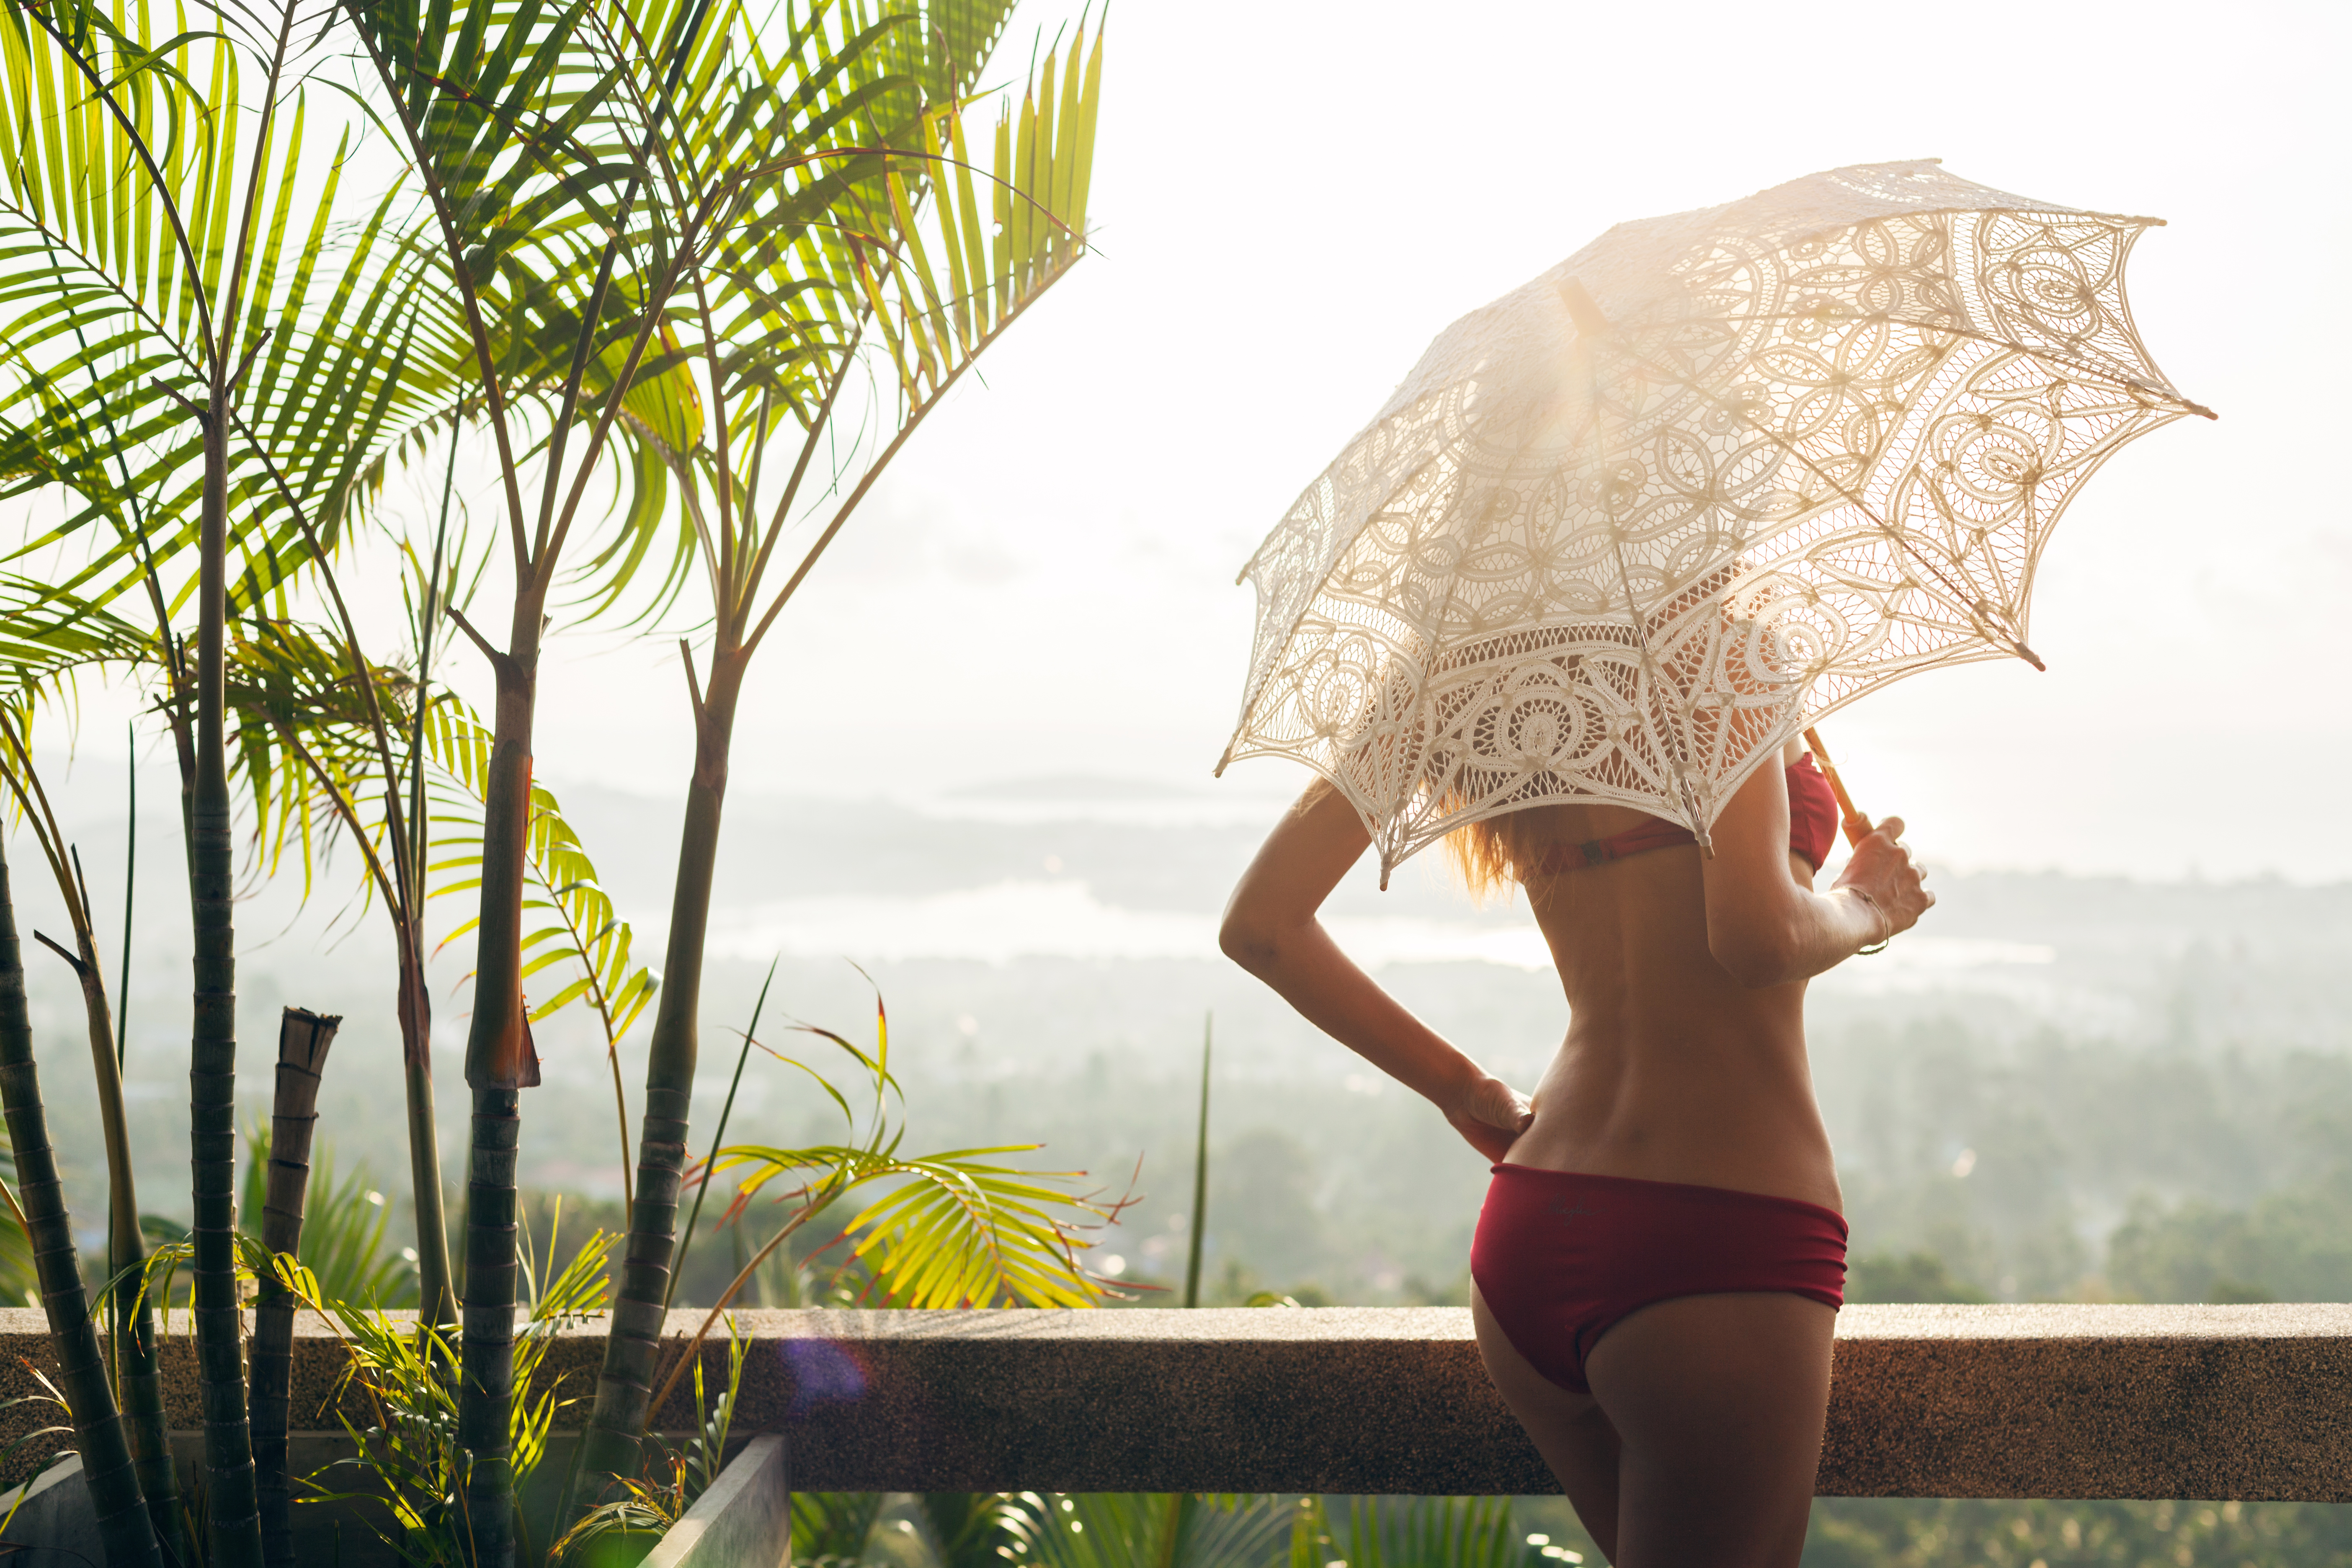
travel, thailand, woman, vacation, summer, asia, girl, holiday, tourism, traveler, beautiful, lifestyle, tourist, trip, young, female, outdoor, joy, relax, traveller, tropical, bikini, sexy, model, swimsuit, fashion, beauty, body, tan, women, glamour, attractive, pretty, person, hot, sun, lady, sensual, posing, tanning, caucasian, tanned, luxury, lace, umbrella, nature, landscape, view, terrace, palmtrees, green, sunlight, light, tree, yellow, grass, morning, palm tree, fashion accessory, leg, photography, headgear, happy, plant, smile, shorts, dress, arecales, shade, window, backlighting, sun hat